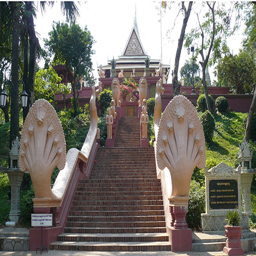
the stairs leading to the temple